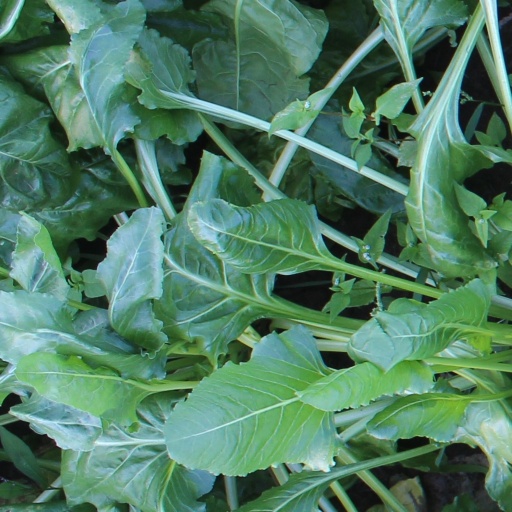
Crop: sugar beet